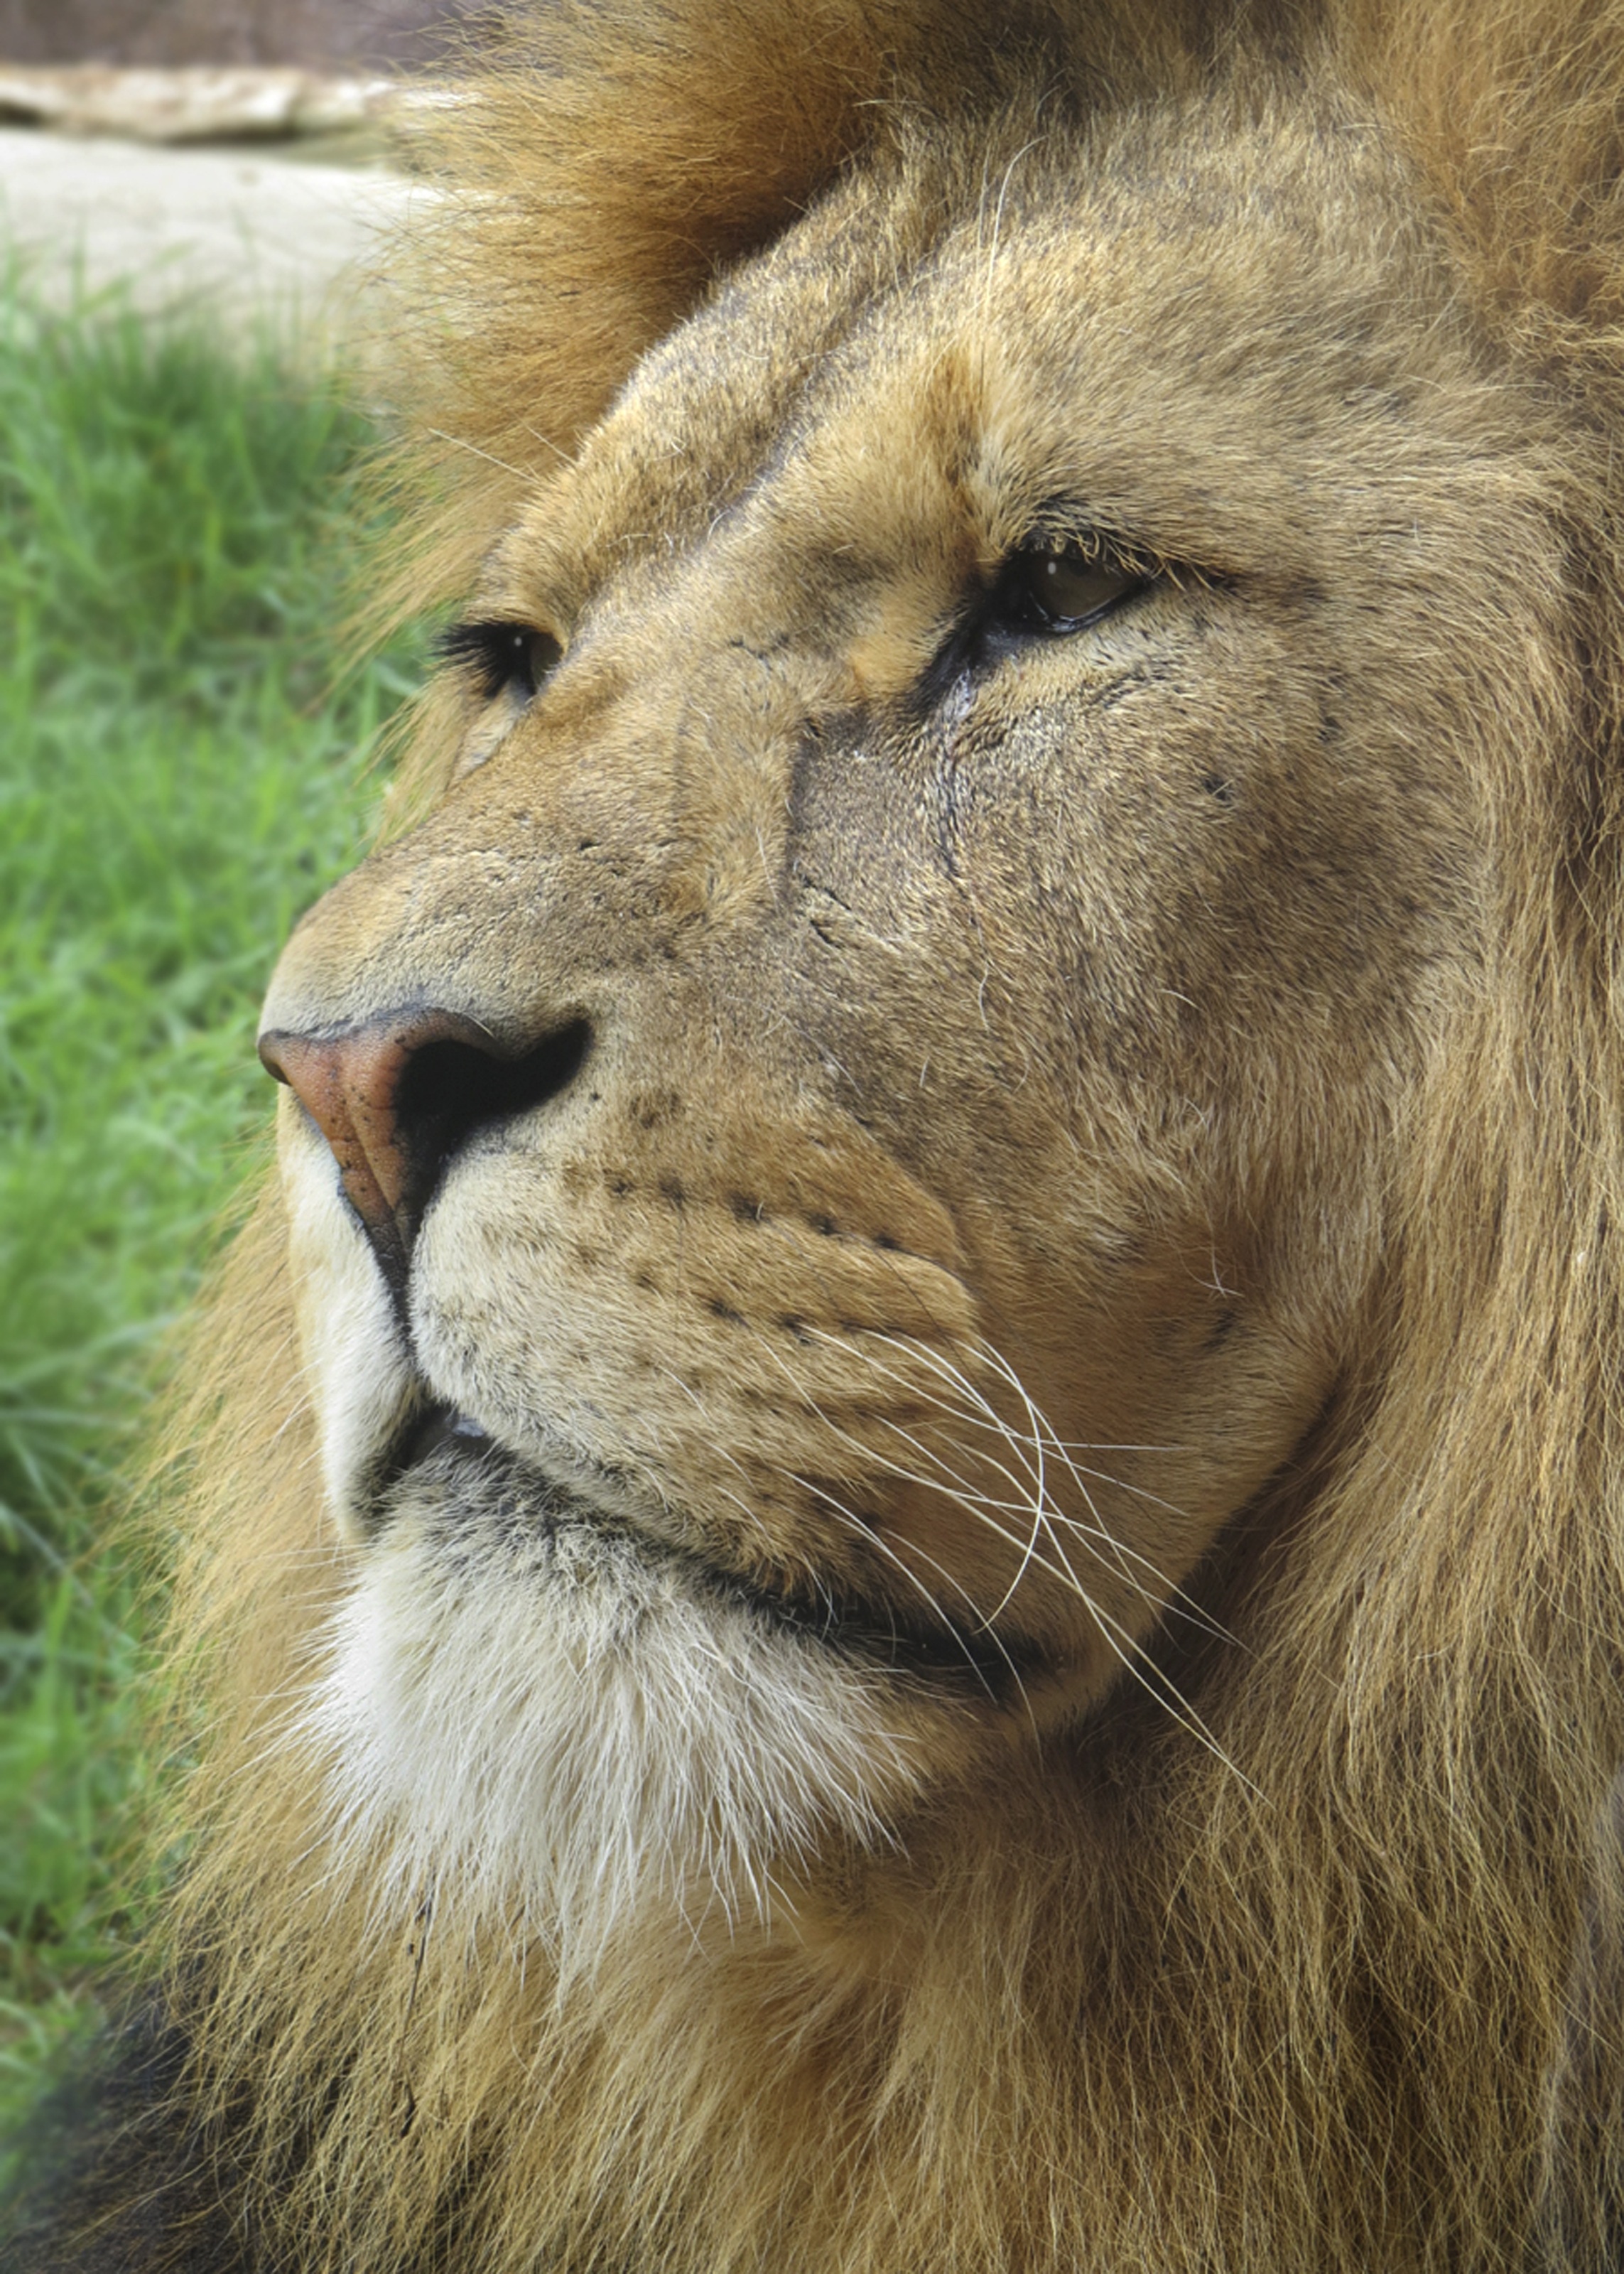
wildlife, wild, zoo, cat, mammal, mane, fauna, savanna, lion, big cat, whiskers, roar, snout, vertebrate, carnivore, safari, big cats, cat like mammal, dog breed group, masai lion